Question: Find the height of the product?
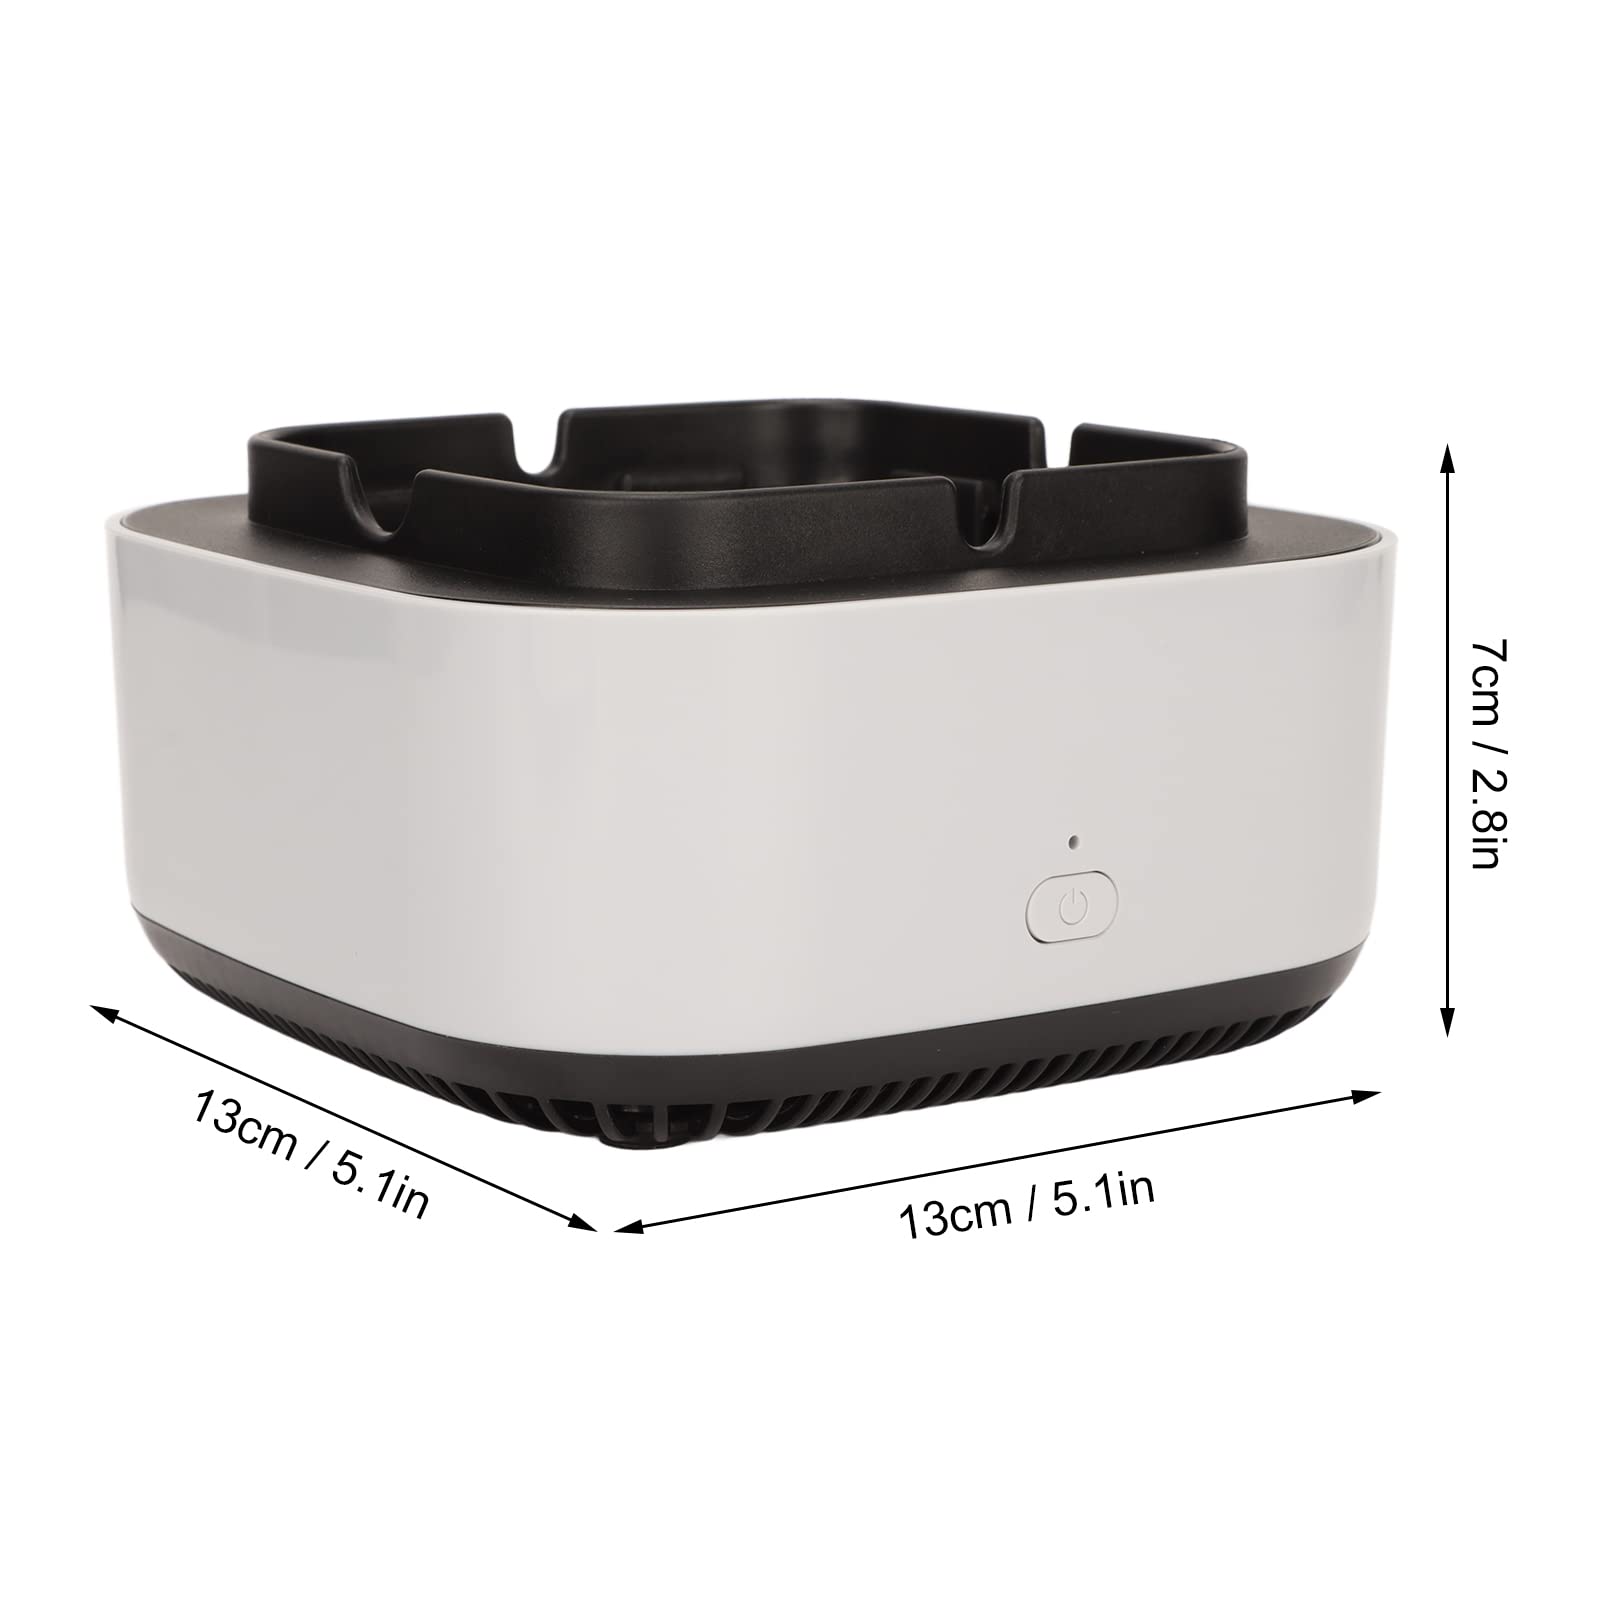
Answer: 7.0 centimetre